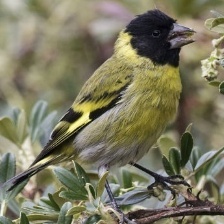
Species: ANDEAN SISKIN
Scientific name: SPINUS SPINESCENS